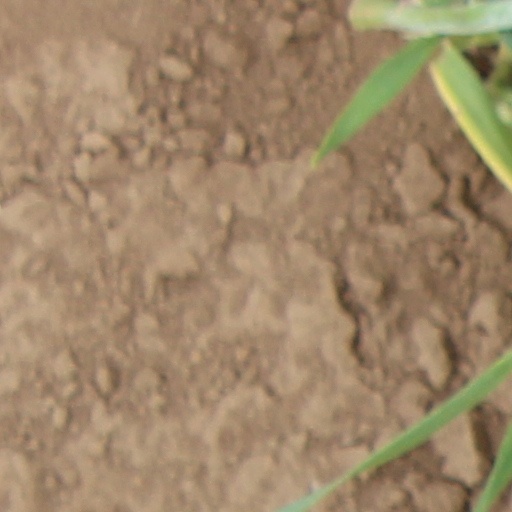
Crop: wheat